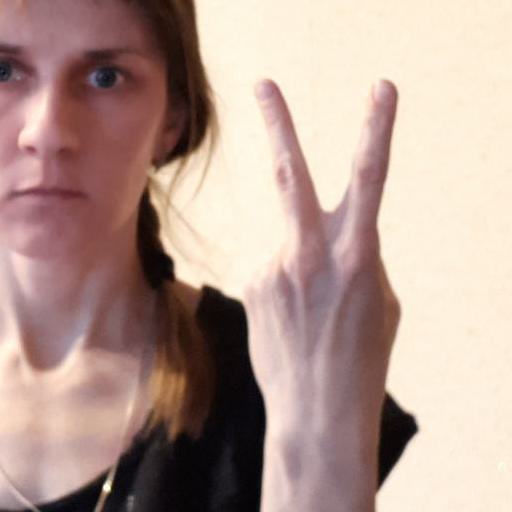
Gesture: peace_inverted